Gorokan, New South Wales

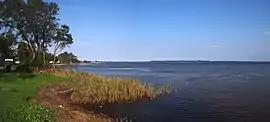
Shore of Tuggerah Lake facing north

Gorokan is a suburb of the Central Coast region of New South Wales, Australia. Gorokan faces towards the Tuggerah Lake and the Budgewoi Lake on the western shores. It is part of the local government area.